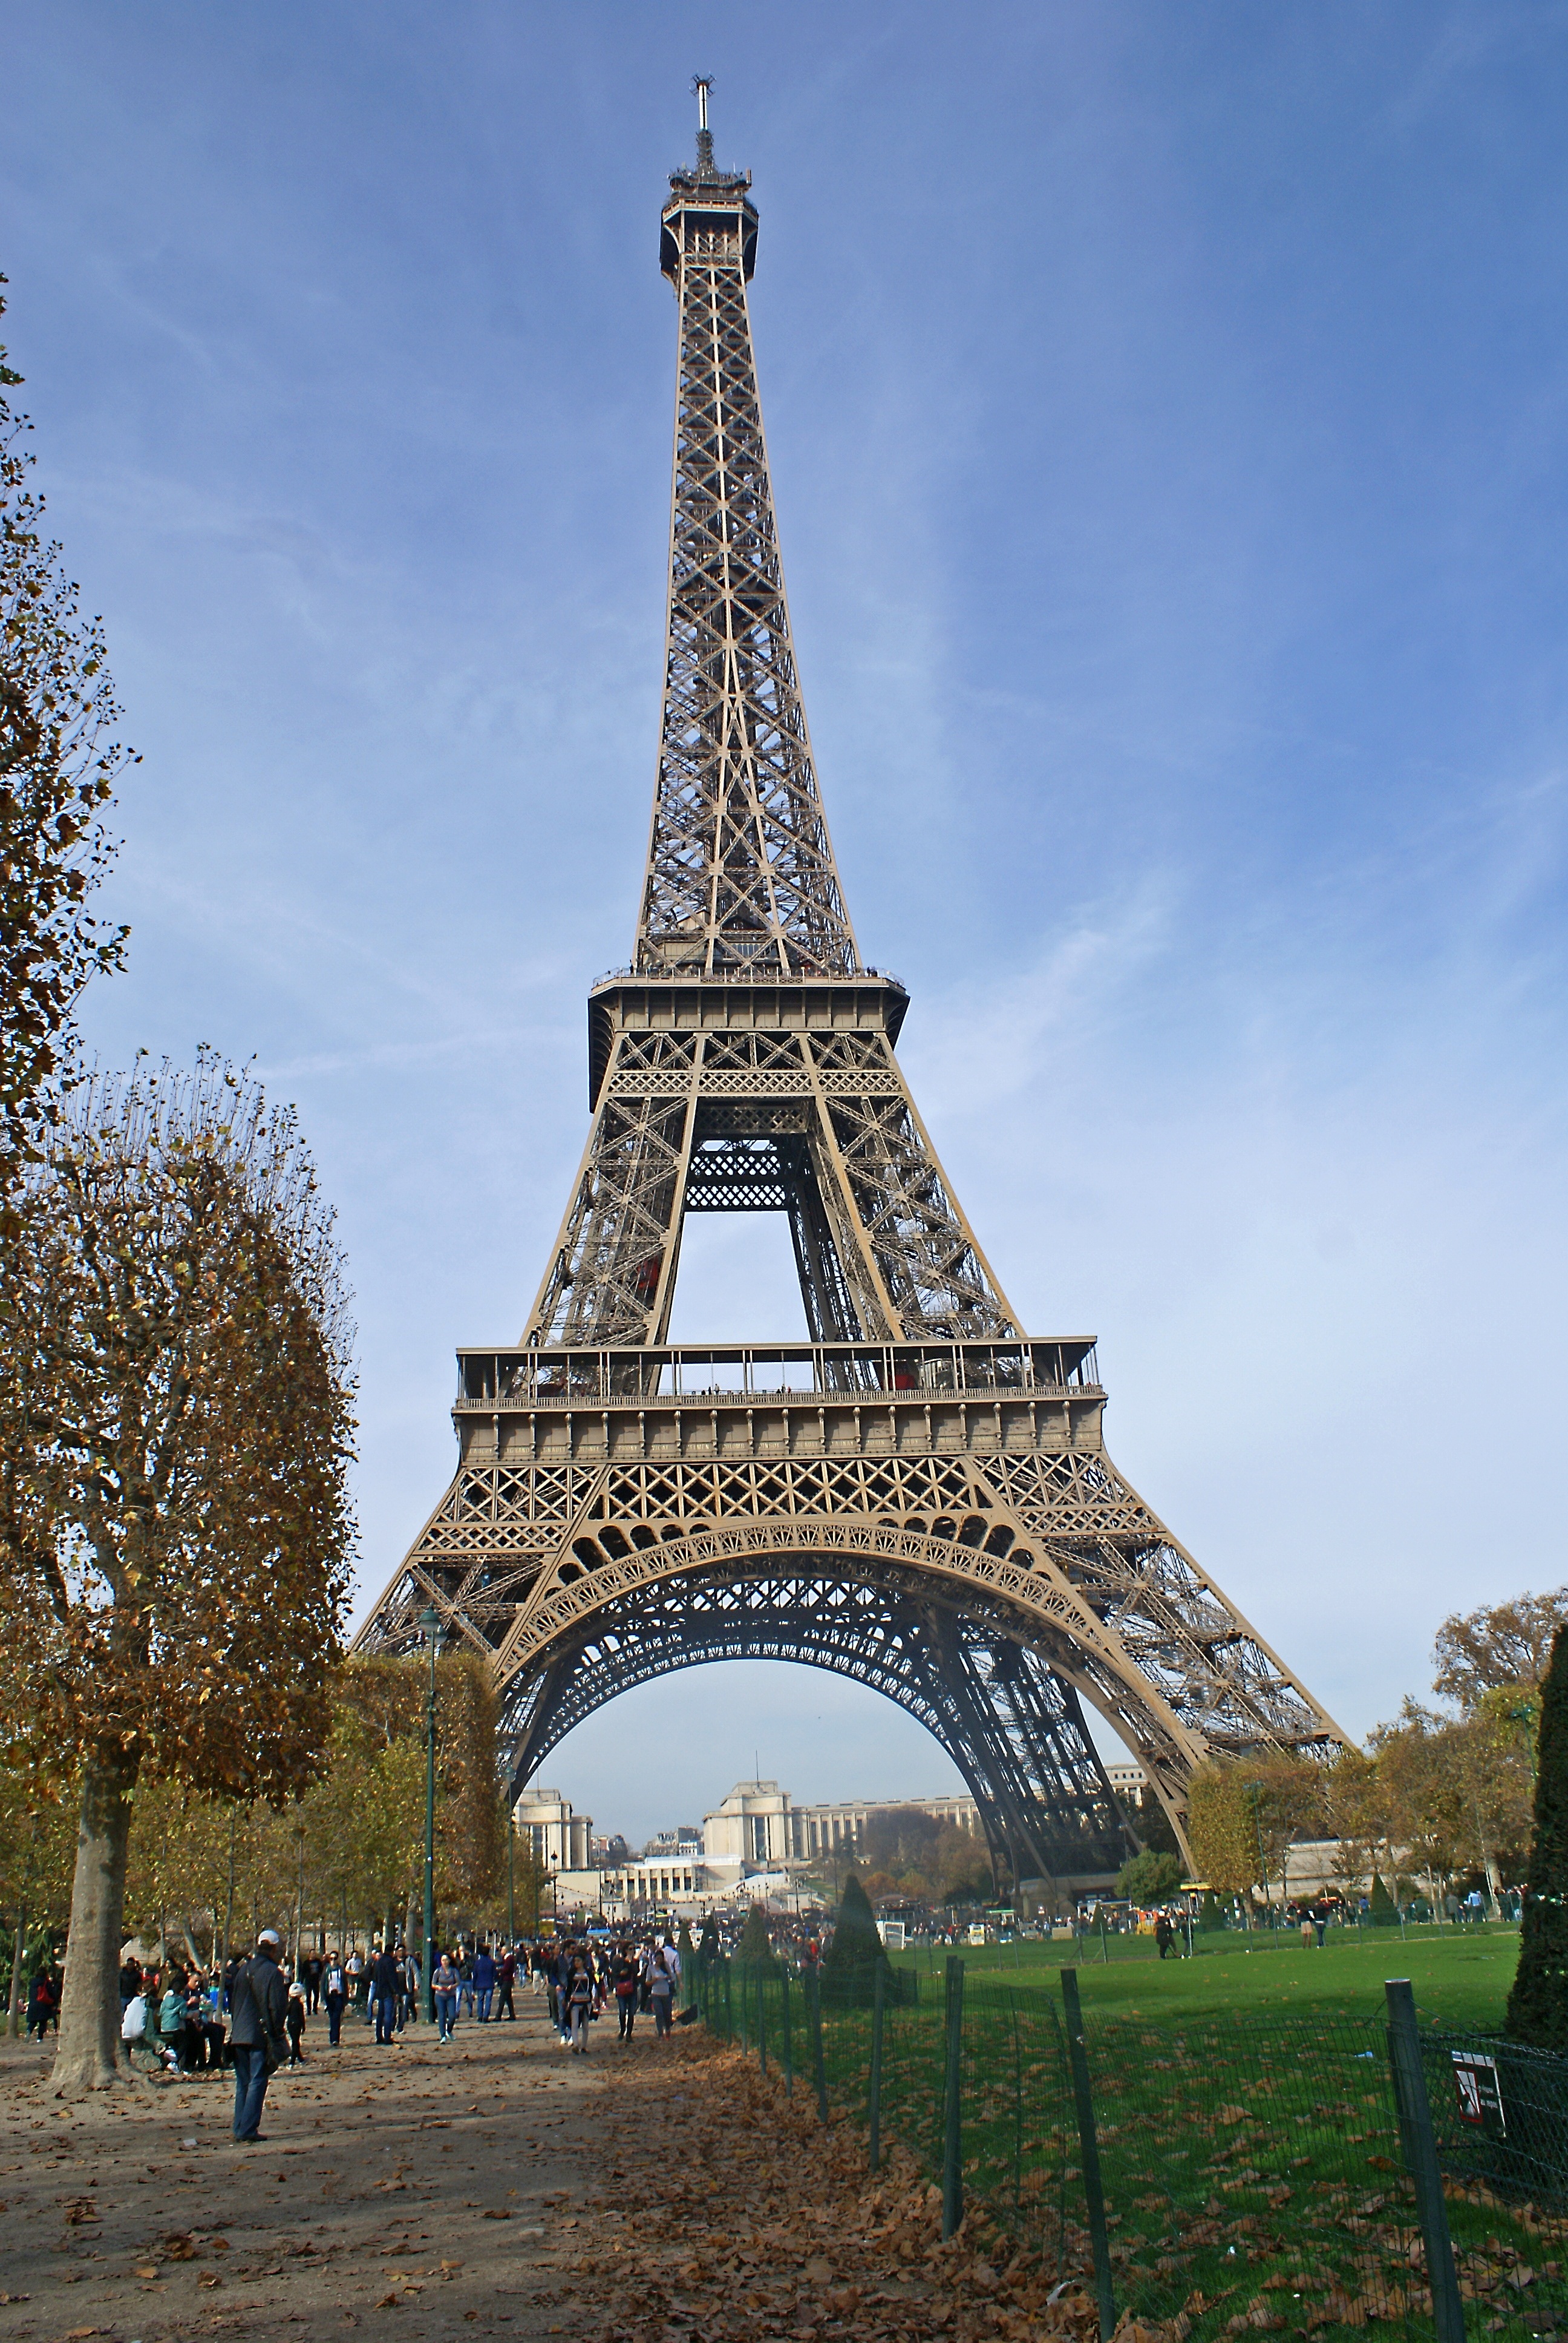
architecture, view, building, city, eiffel tower, paris, monument, france, arch, tower, symbol, park, landmark, rest, tourism, tour, eiffel, spire, steeple, walks, engineer, the design of the, the centre of